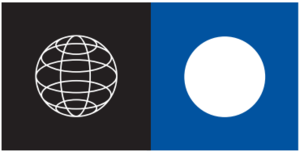
L'université centrale du Chili est une université privée fondée en 1982 à Santiago du Chili. Elle dispose de quatre campus à Santiago et de deux bureaux régionaux dans les villes d'Antofagasta et La Serena.